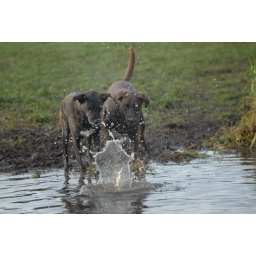
georgia and her friend syren in the pond at dog e central (the best doggy daycare ever)